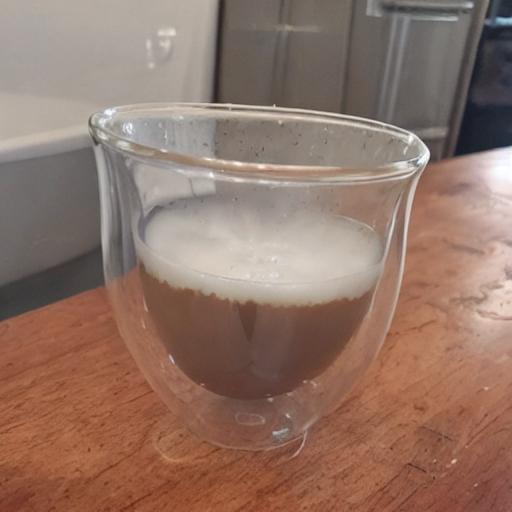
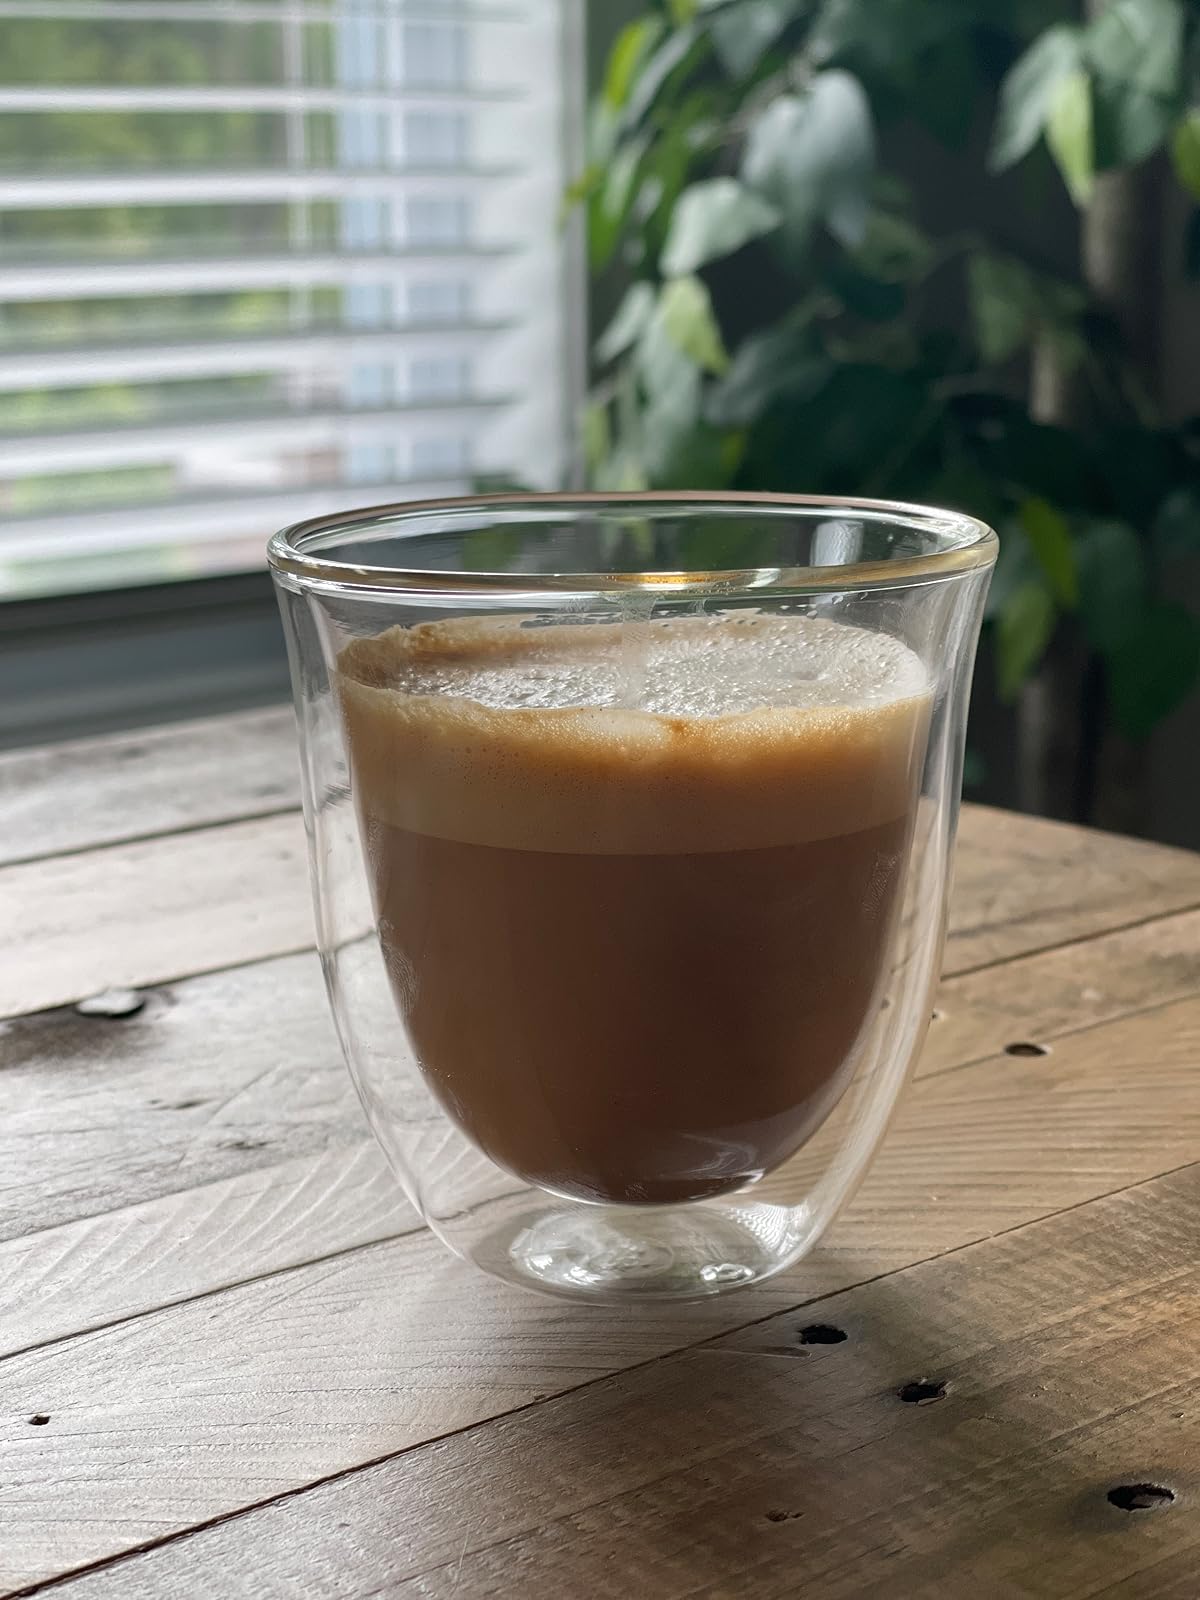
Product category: items_mug
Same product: no